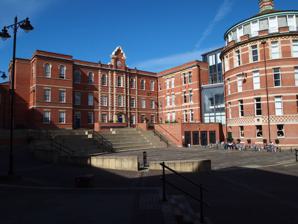
Building: Nottingham General Hospital
Country: United Kingdom
Year built: 1782
Former major hospital in Nottingham Hospital in England Nottingham General Hospital Nottingham General Hospital with the main hospital block (facing) and the Jubilee Wing (on the right) Location within Nottinghamshire Geography Location Nottingham , Nottinghamshire , England, United Kingdom Coordinates 52°57′06″N 1°09′22″W / 52.95167°N 1.15611°W / 52.95167; -1.15611 Organisation Care system NHS England Type General Hospital History Opened 1781 Closed 1992 Links Lists Hospitals in England Nottingham General Hospital was a major hospital in Nottingham , England. It was founded in 1781 and closed in 1992. History Nottingham General Hospital in 1815 Nottingham General Hospital from The History and Antiquities of Nottingham by James Orange, 1840 The hospital was the result of a legacy from John Key, a wealthy banker, who had left money in his will for hospitals to be built in Nottingham and York . The site selected for the hospital in Nottingham was part of the area known as Nottingham Park, immediately to the north of Nottingham Castle and near the wharves: one half of the land was given by Thomas Pelham-Clinton, 3rd Duke of Newcastle for the purpose and the other half by the town corporation. The foundation stone for the first building, which had been designed by John Simpson, was laid on 12 February 1781 and the hospital opened with 44 beds in September 1782. John Wesley , the theologian , was an early visitor to the hospital. The hospital was extended with the Derbyshire wing, financed by a large donation from Henry Cavendish , which opened in 1787. In 1844 the hospital had to respond to a major disaster when 12 people were killed and over a hundred injured when a stand collapsed at a public hanging on Garner's Hill. A design for a third storey for the original building was developed by Thomas Chambers Hine and the works completed in 1855. Another new wing on the Park Row frontage opened in 1879, and the Jubilee Wing, designed by Alfred Waterhouse in a circular shape to celebrate Queen Victoria's Diamond Jubilee , opened in 1900. During the First World War 102 beds were made available to the Government for wounded soldiers. The Nurses Memorial Home was opened by the Prince of Wales in 1923 as a monument to the soldiers of Nottinghamshire who had died in the First World War . Extensions financed by donations from William Goodacre Player included the Ropewalk Wing opened by Princess Mary in 1929, the Player Wing opened in 1932 and the Castle Ward, designed by Evans, Clark and Woollatt , which opened in 1943. In 1948, at the formation of the National Health Service , the hospital came under the Sheffield Regional Hospital Board. The hospital comprised 423 beds at that time. The Intensive Care Unit was completed in 1963 and the Trent Wing was opened by Sir Keith Joseph in 1972. After services had transferred to the Queen's Medical Centre , the hospital closed in 1992. The main hospital block is now home to the offices of Nottingham City Clinical Commissioning Group and Nottingham CityCare Partnership. References